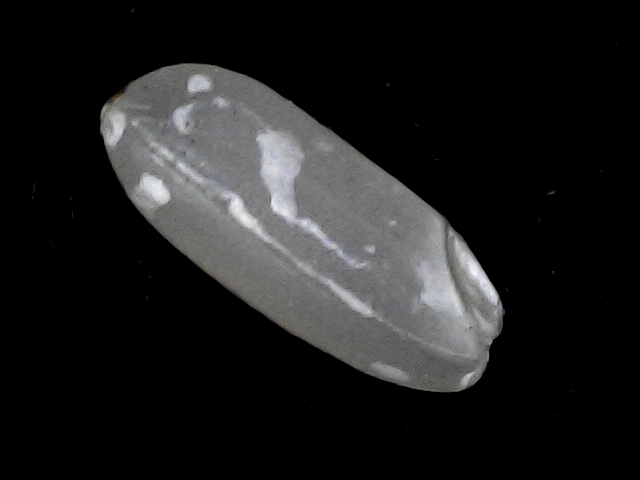
Rice variety: BD51